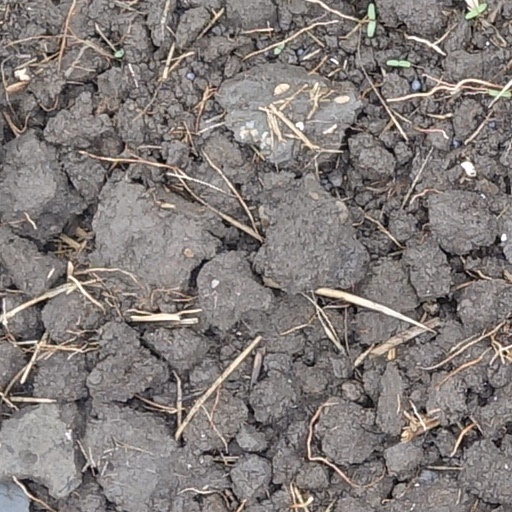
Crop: wheat